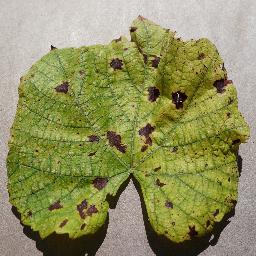
Label: Grape___Leaf_blight_(Isariopsis_Leaf_Spot)